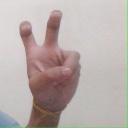
अक्षर: ई